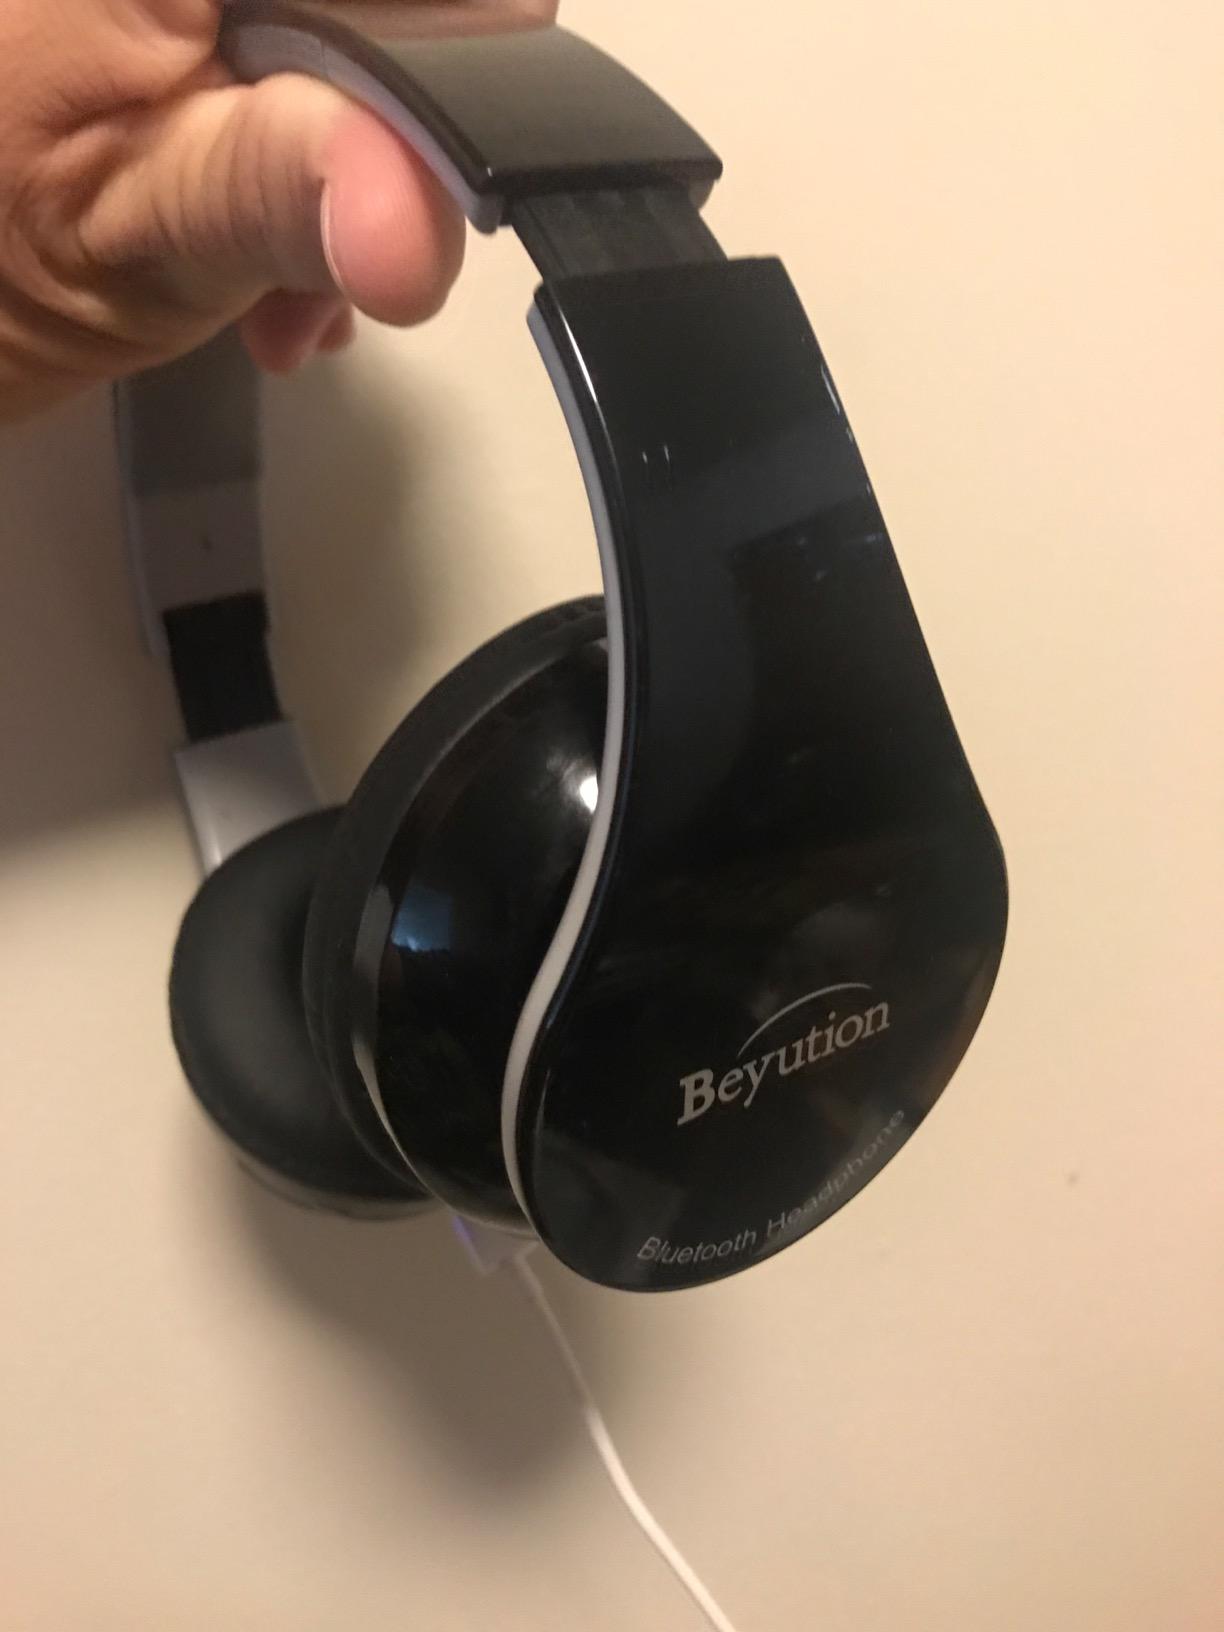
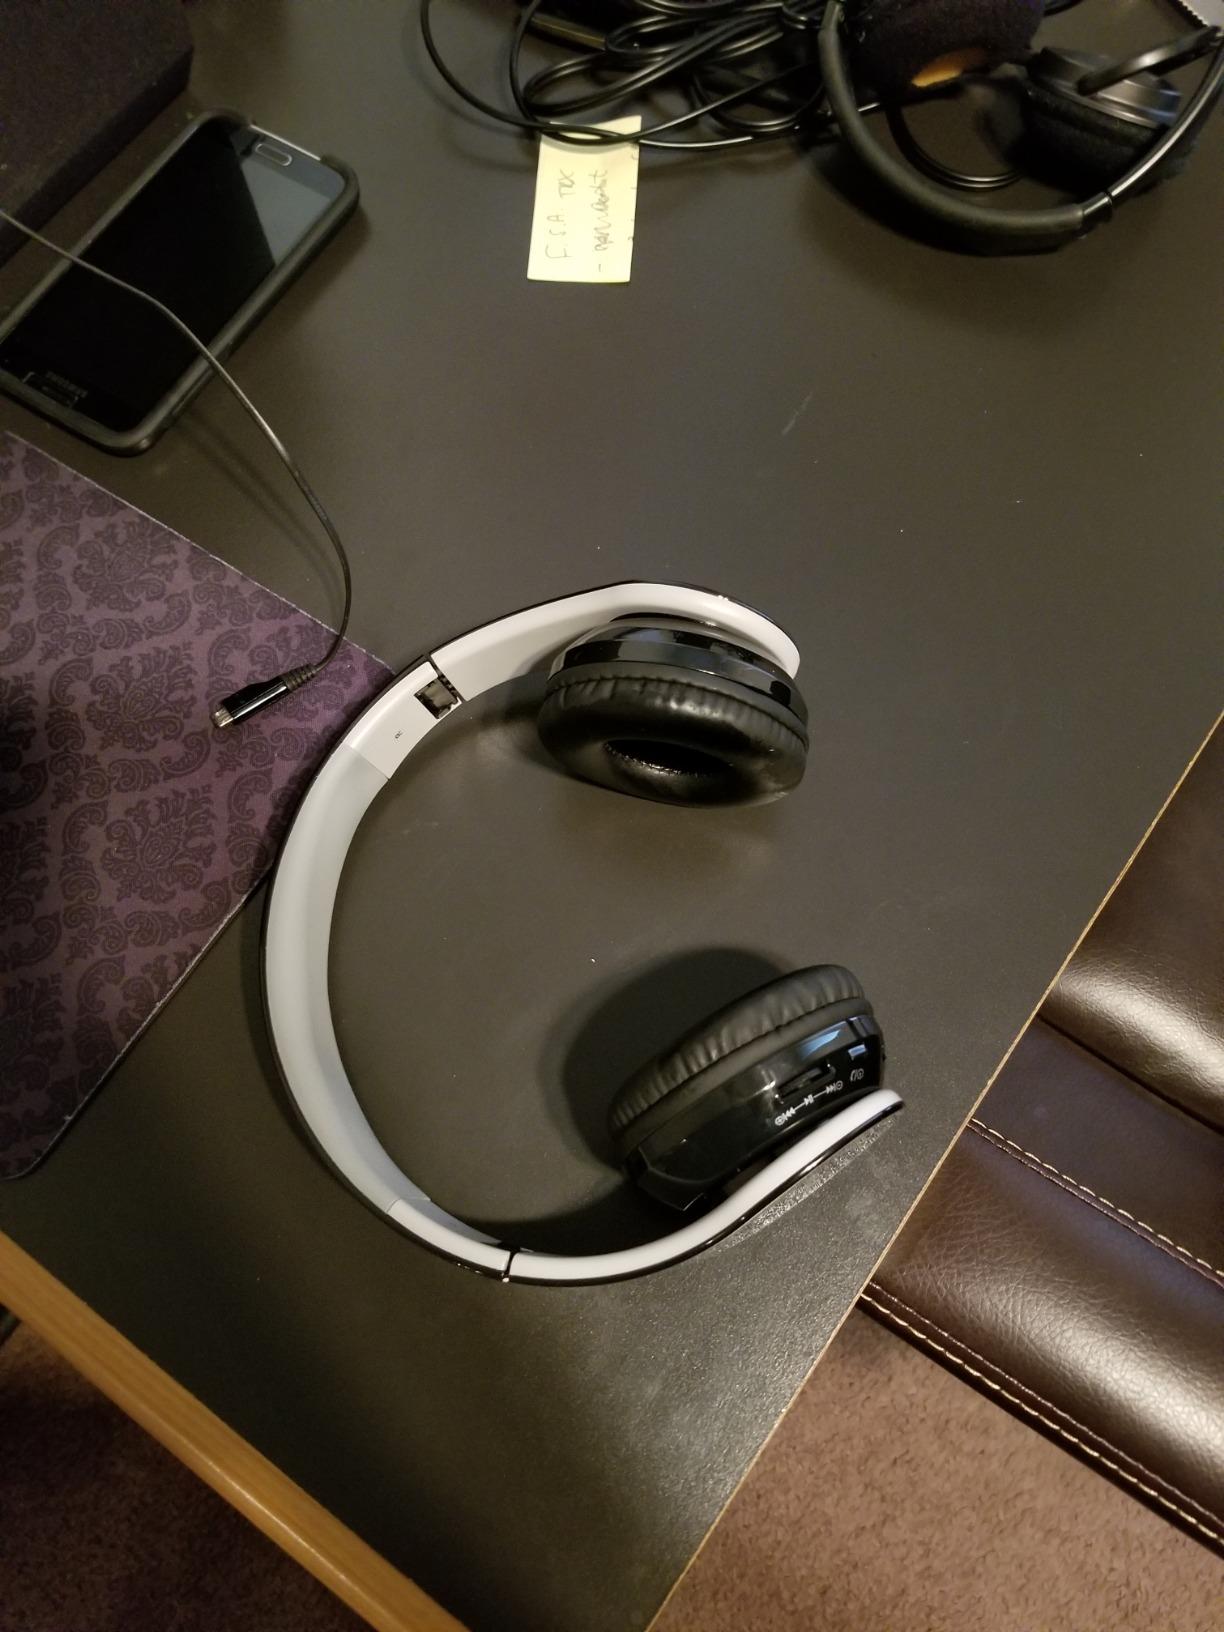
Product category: headphones
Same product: yes